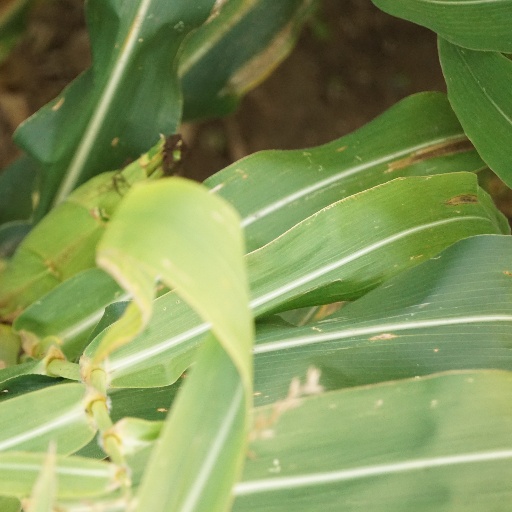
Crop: maize; corn